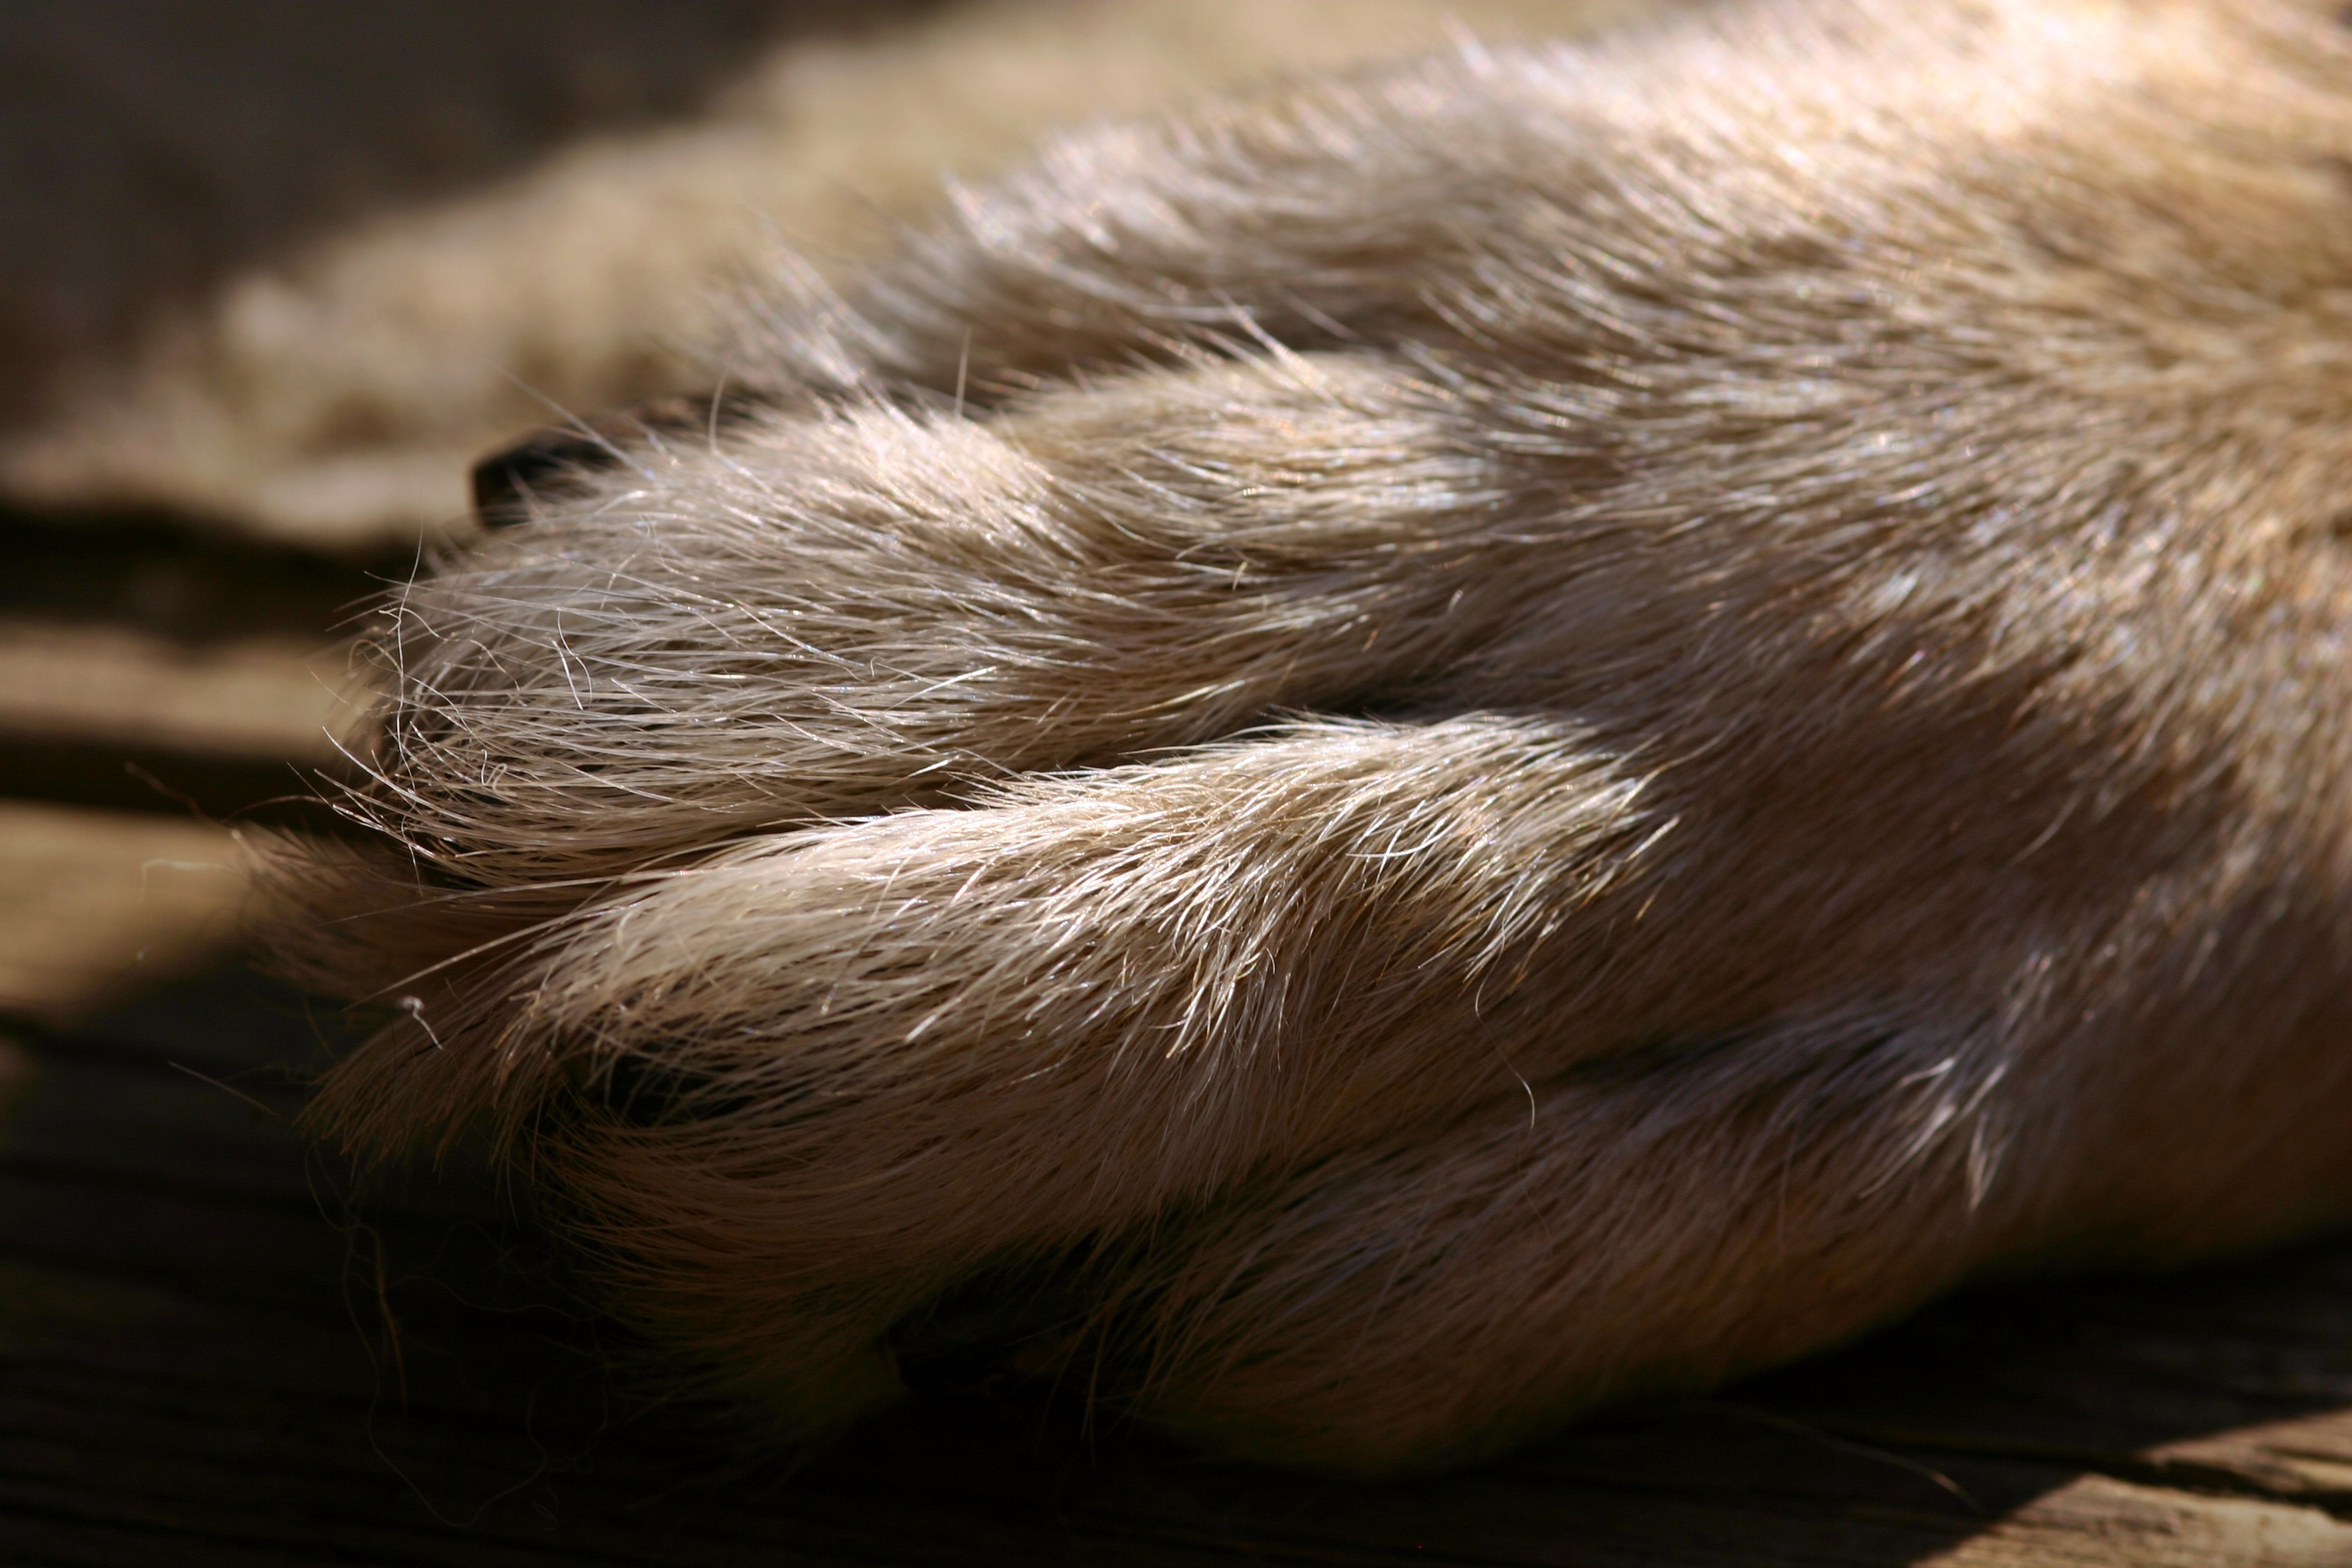
hand, dog, pet, fur, foot, brown, mammal, ear, close, material, german shepherd, close up, textile, whiskers, paw, eye, skin, organ, macro photography, talon, sch fer dog, dog paw